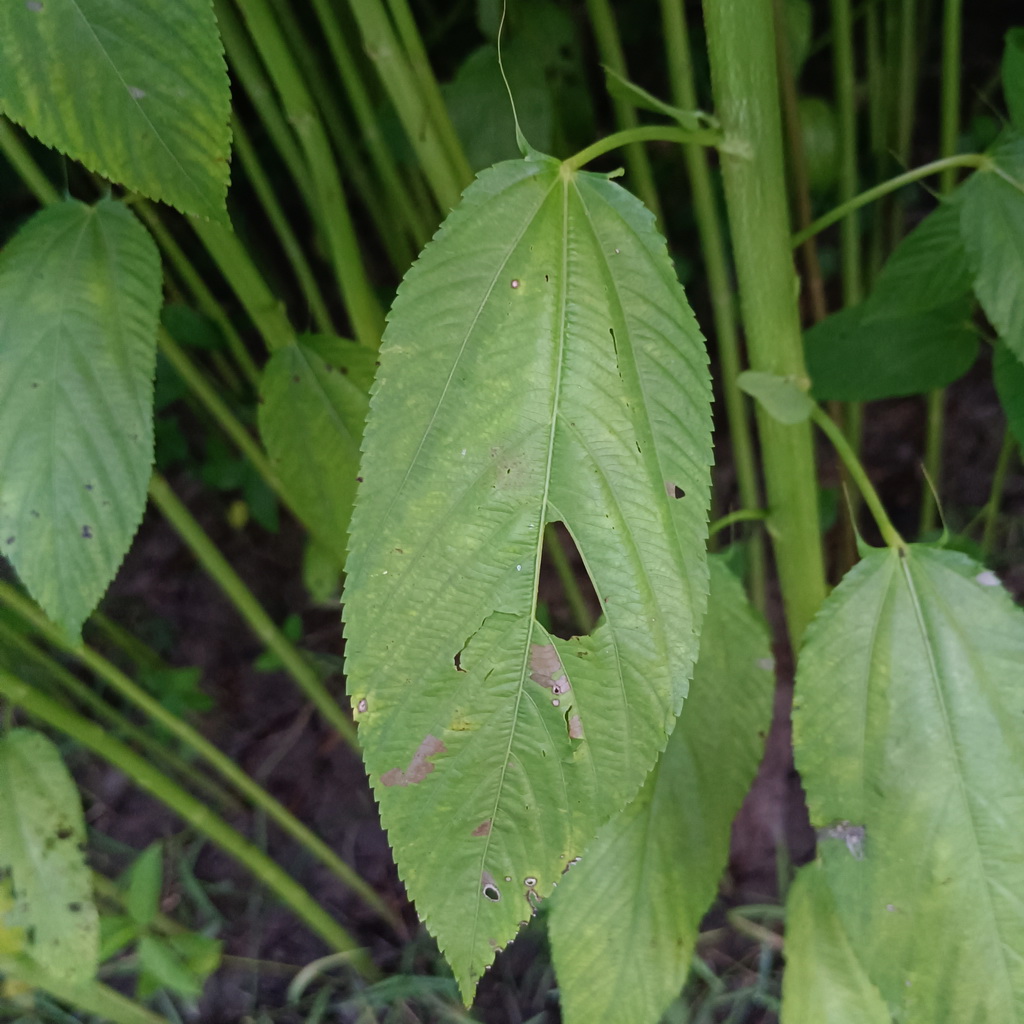
Label: Holed